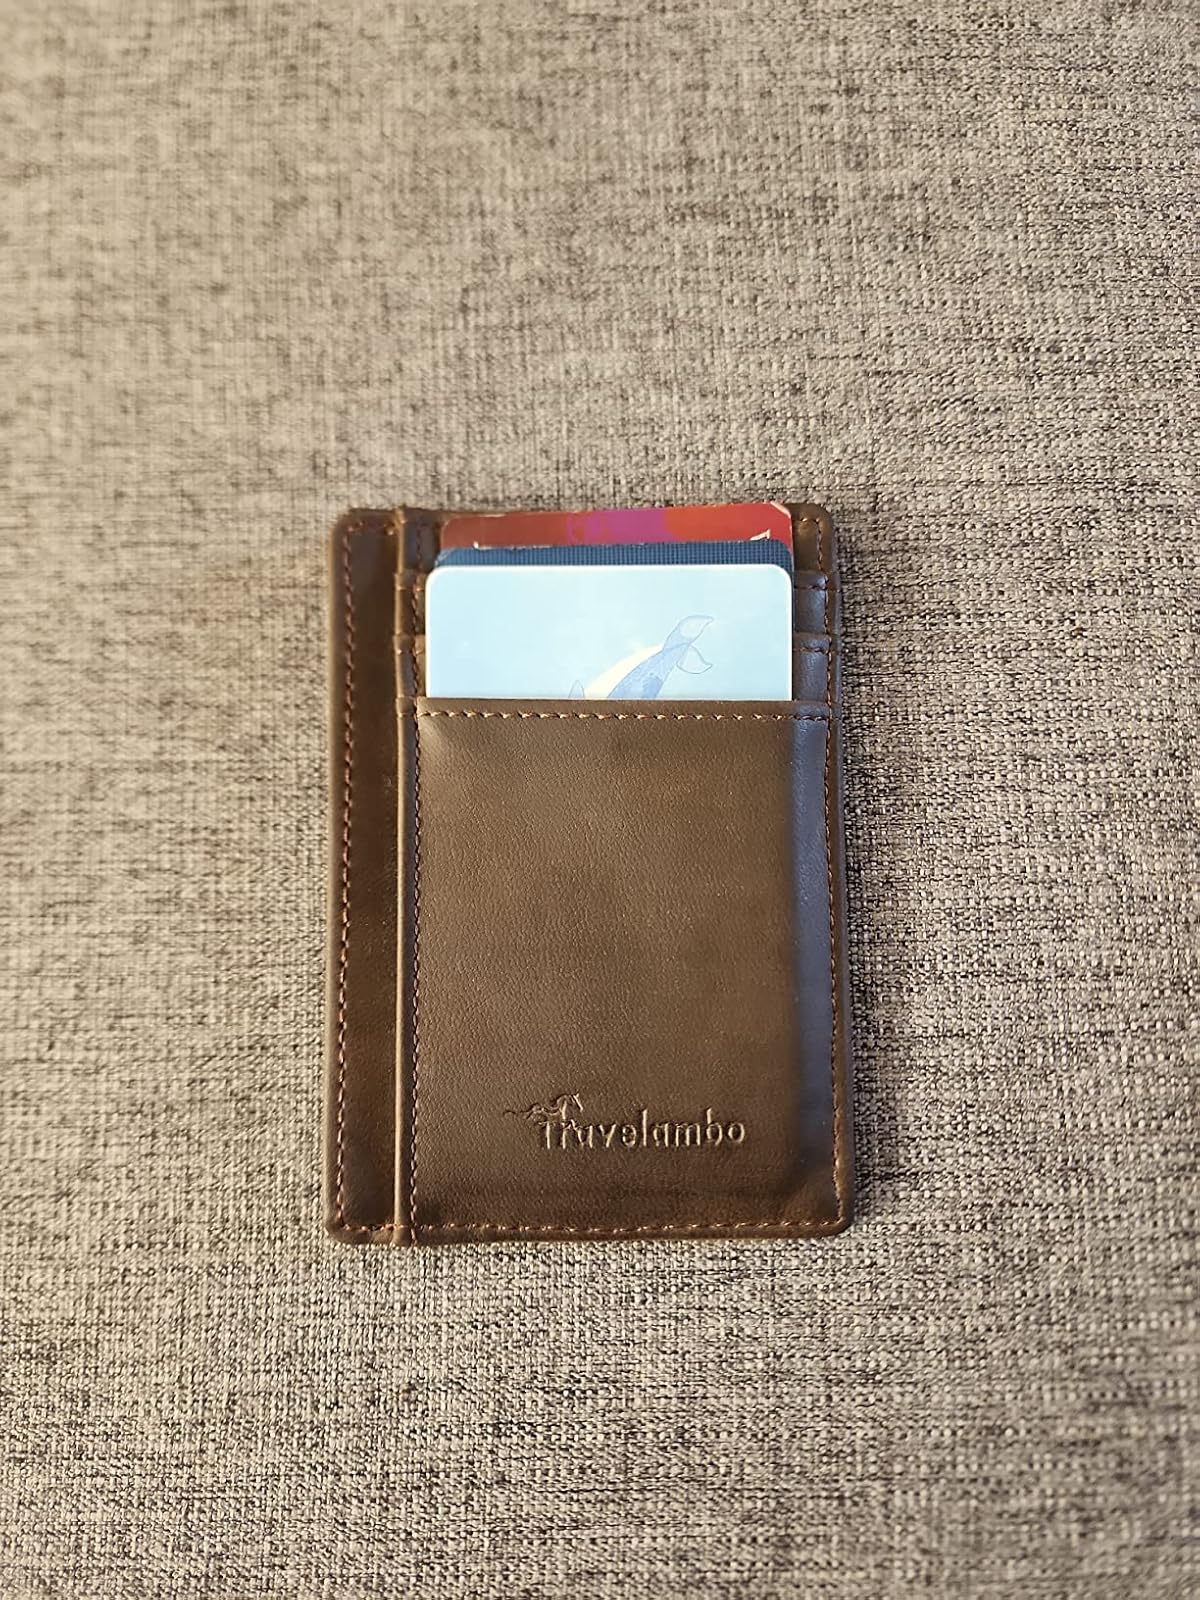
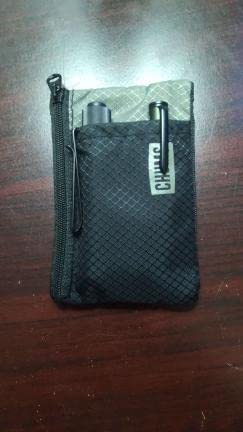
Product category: accessories_wallet
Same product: no